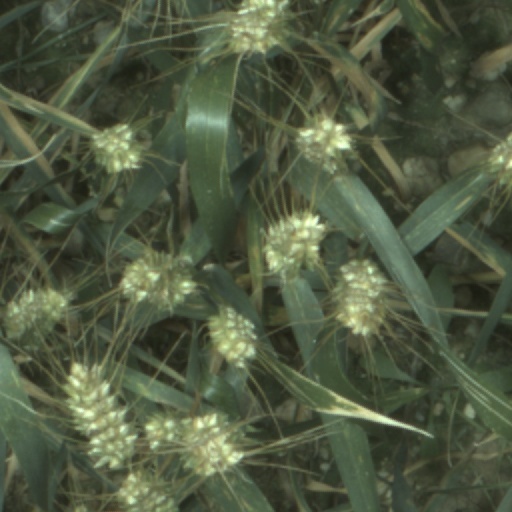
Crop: wheat